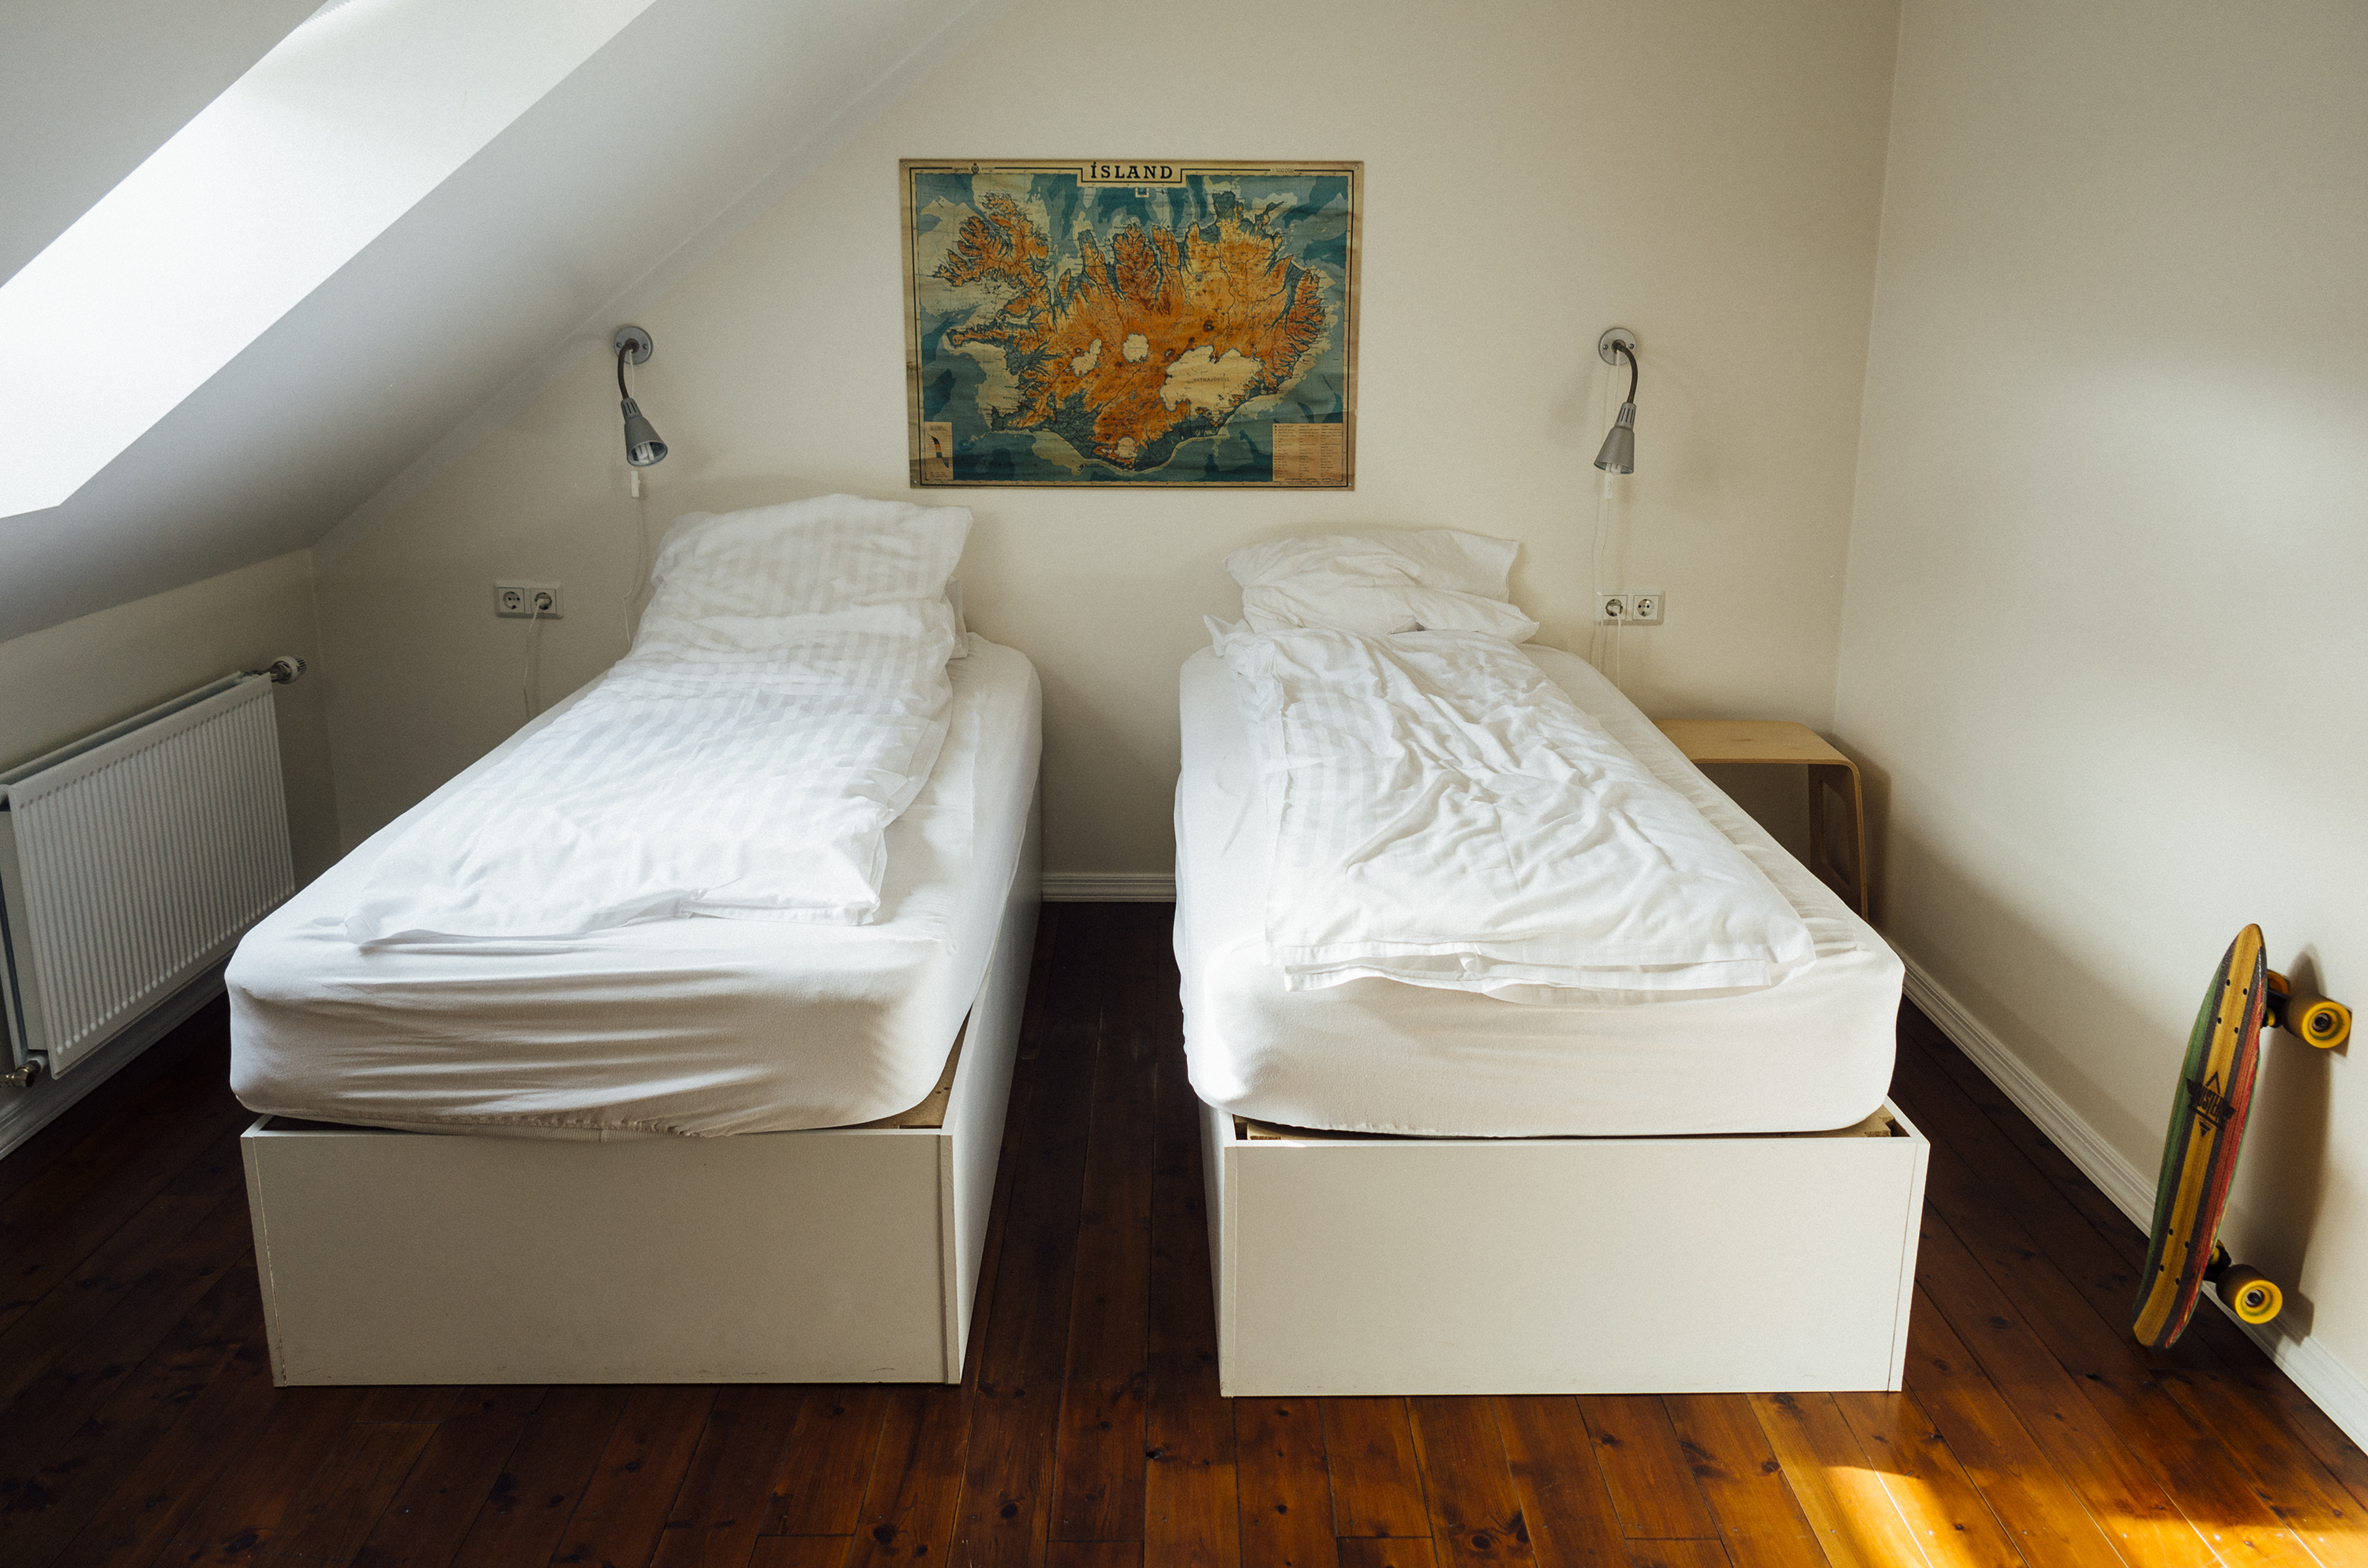
cottage, property, iceland, furniture, room, bedroom, apartment, hotel, bed, suite, hostel, real estate